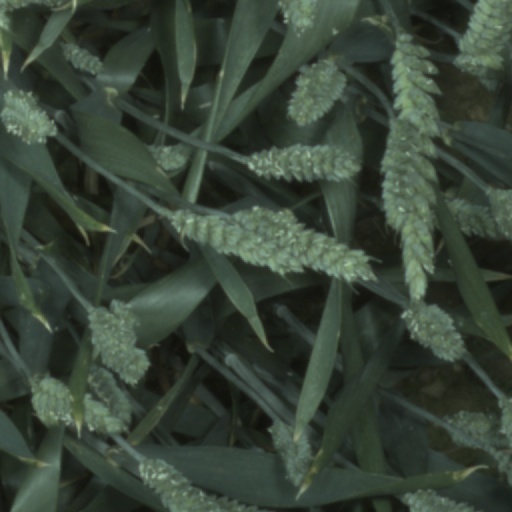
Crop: wheat